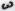
Number: 3